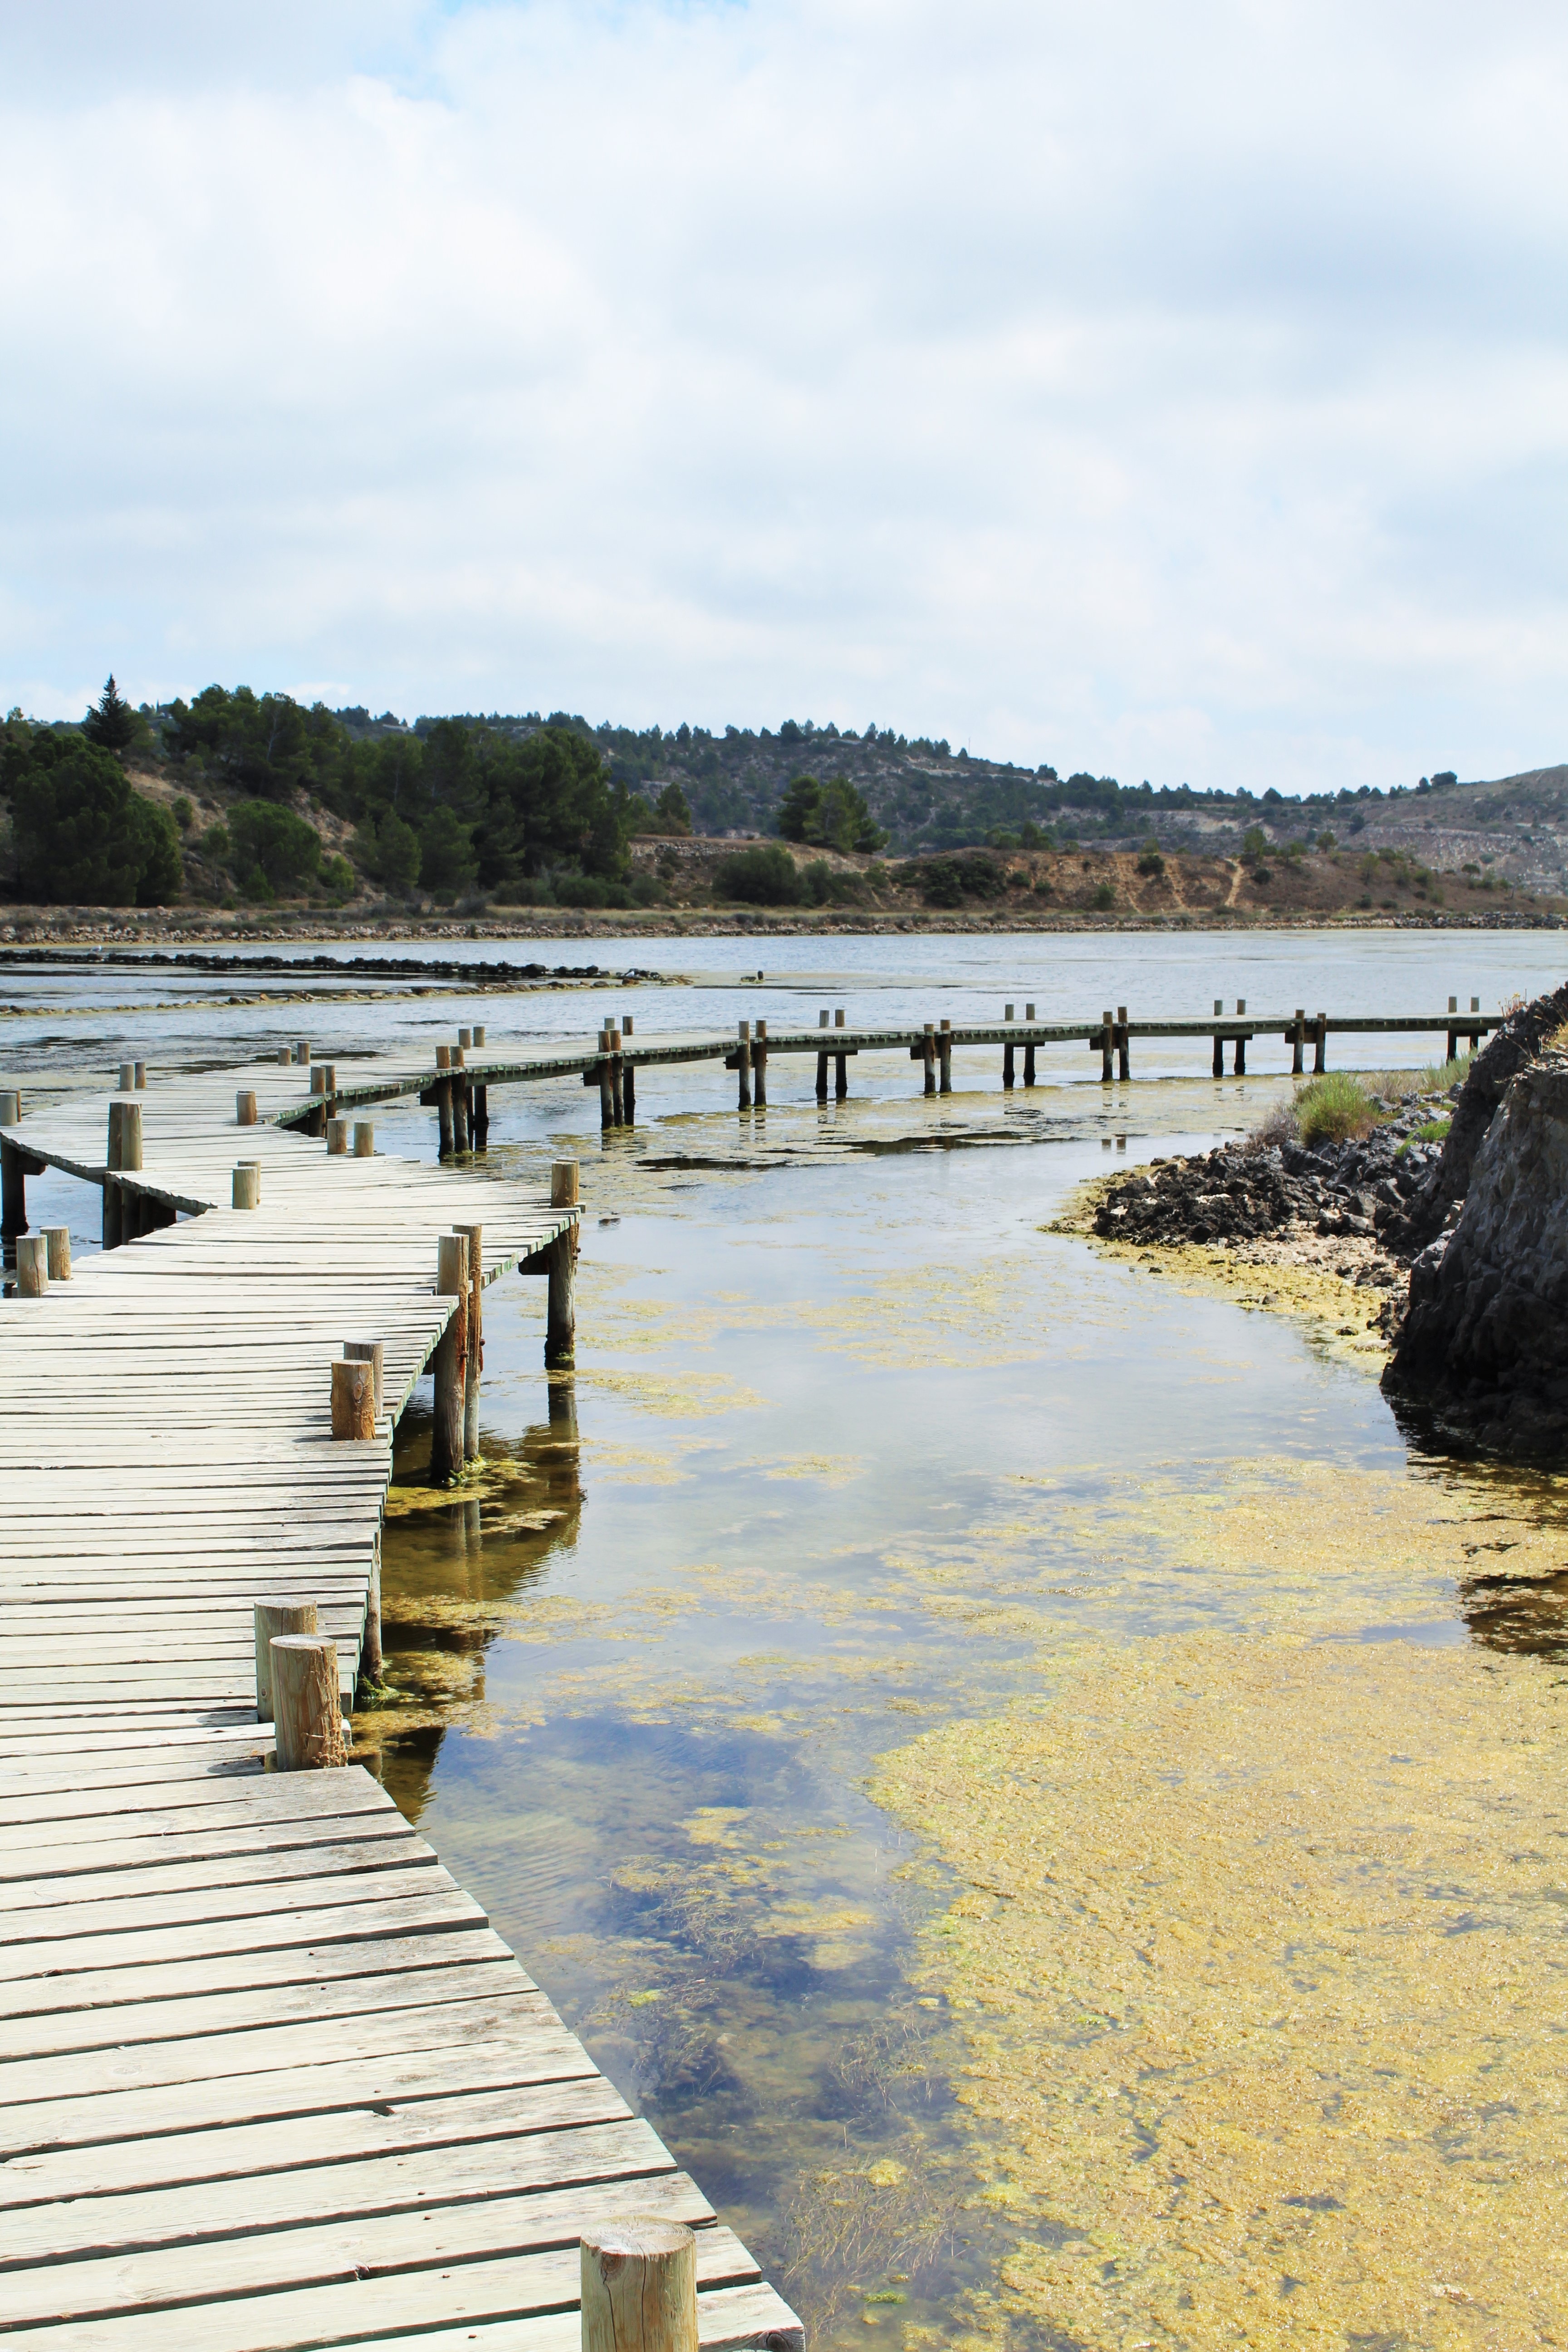
beach, sea, coast, water, path, dock, hiking, bridge, shore, lake, river, walkway, vacation, france, reflection, vehicle, reservoir, waterway, body of water, passage, wetland, stilt, wooden bridge, salins, sea peyriac, atypical